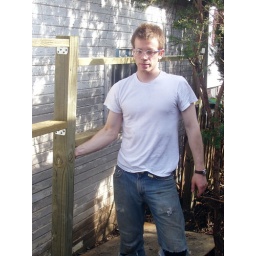
Paul building a fence in our backyard in Urbana, IL, duing March and April 2006.